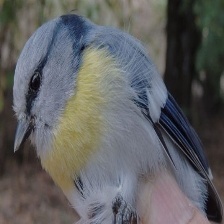
Species: AZURE TIT
Scientific name: CYANISTES CYANUS